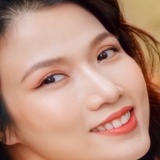
diễn viên Nguyễn Thùy Dương (Muối Tỷ)